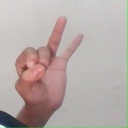
अक्षर: ण